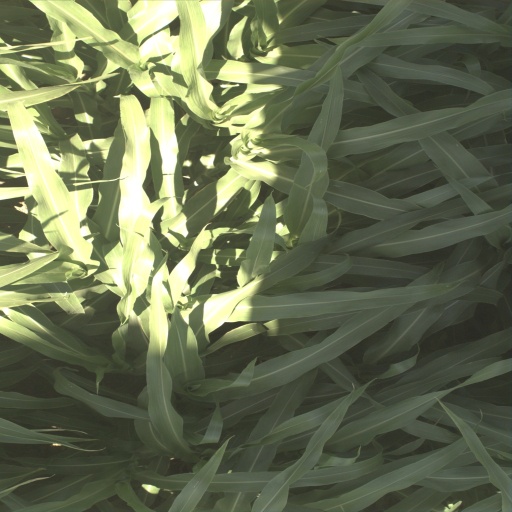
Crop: sorghum